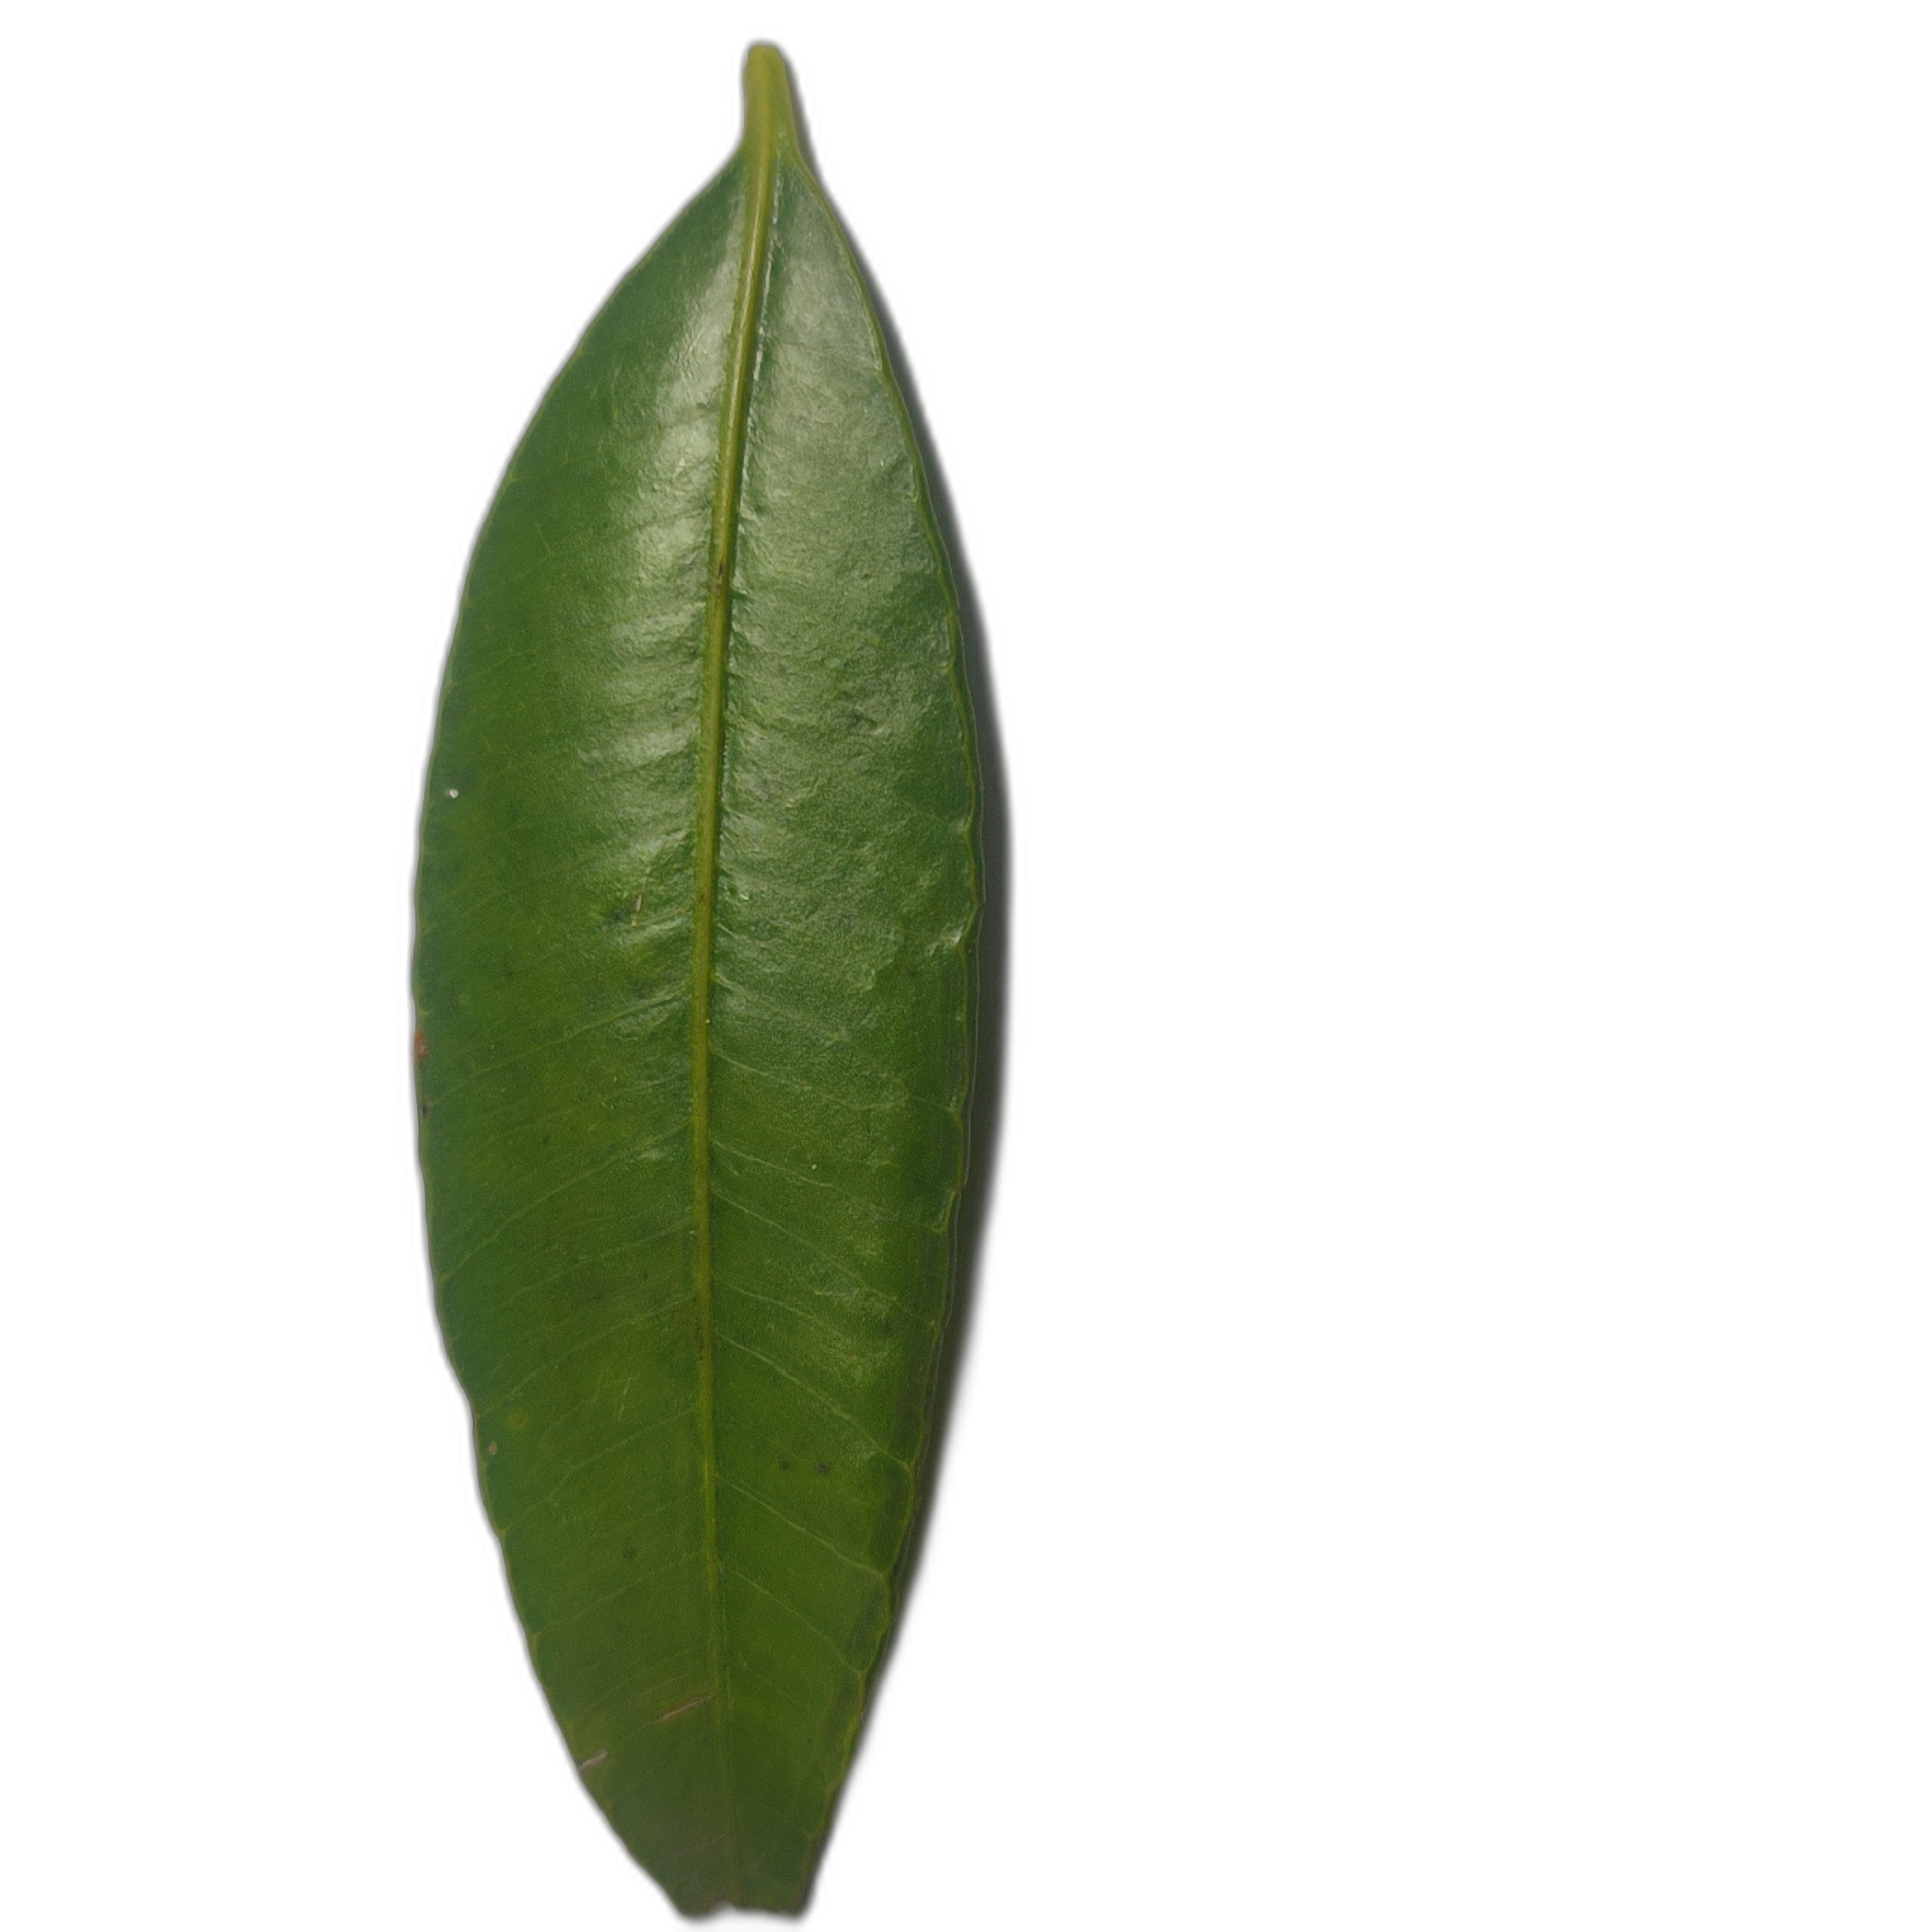
Label: healthy